Magnetomyography

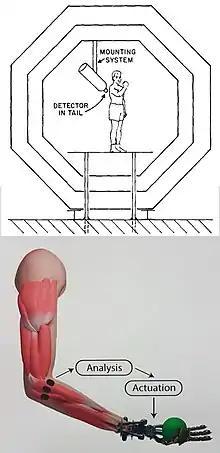
MMG using conventional SQUIDs[1] (top) and miniaturised implantable magnetic sensors[2] (bottom).

At the early 18th century, the electric signals from living tissues have been investigated. These researchers have promoted many innovations in healthcare especially in medical diagnostic. Some example is based on electrical signals produced by human tissues, including Electrocardiogram (ECG), Electroencephalography (EEG) and Electromyogram (EMG). Besides, with the development of technologies, the biomagnetic measurement from the human body, consisting of Magnetocardiogram (MCG), Magnetoencephalography (MEG) and Magnetomyogram (MMG), provided clear evidence that the existence of the magnetic fields from ionic action currents in electrically active tissues can be utilized to record activities. For the first attempt, David Cohen used a point-contact superconducting quantum interference device (SQUID) magnetometer in a shielded room to measure the MCG. They reported that the sensitivity of the recorded MCG was orders of magnitude higher than the previously recorded MCG. The same researcher continued this MEG measurement by using a more sensitive SQUID magnetometer without noise averaging. He compared the EEG and alpha rhythm MEG recorded by both normal and abnormal subjects. It is shown that the MEG has produced some new and different information provided by the EEG. Because the heart can produce a relatively large magnetic field compared to the brain and other organs, the early biomagnetic field research originated from the mathematical modelling of MCG. Early experimental studies also focused on the MCG. In addition, these experimental studies suffer from unavoidable low spatial resolution and low sensitivity due to the lack of sophisticated detection methods. With advances in technology, research has expanded into brain function, and preliminary studies of evoked MEGs began in the 1980s.